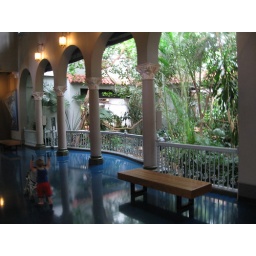
on the move in the bird house